The Footballer's Wife

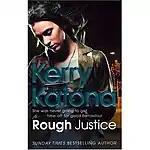

The story picks up where Tough Love left off. This time it's all about Charley. She has it all now that she is officially a WAG. All the most glamorous parties, her husbands credit card and a million-pound penthouse. But behinds closed doors her life isn't as glossy as it seems. Joel Brady, her husband has a temper and beats Charley when they argue. She has to go, but there's one problem - she still loves him. Will she regret marrying in haste - and against her and her family's will?